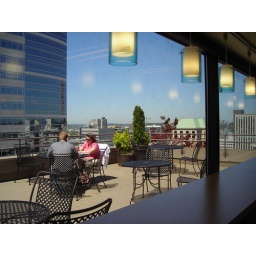
Our 16th floor balcony in Portland, OR